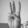
ASL letter: W